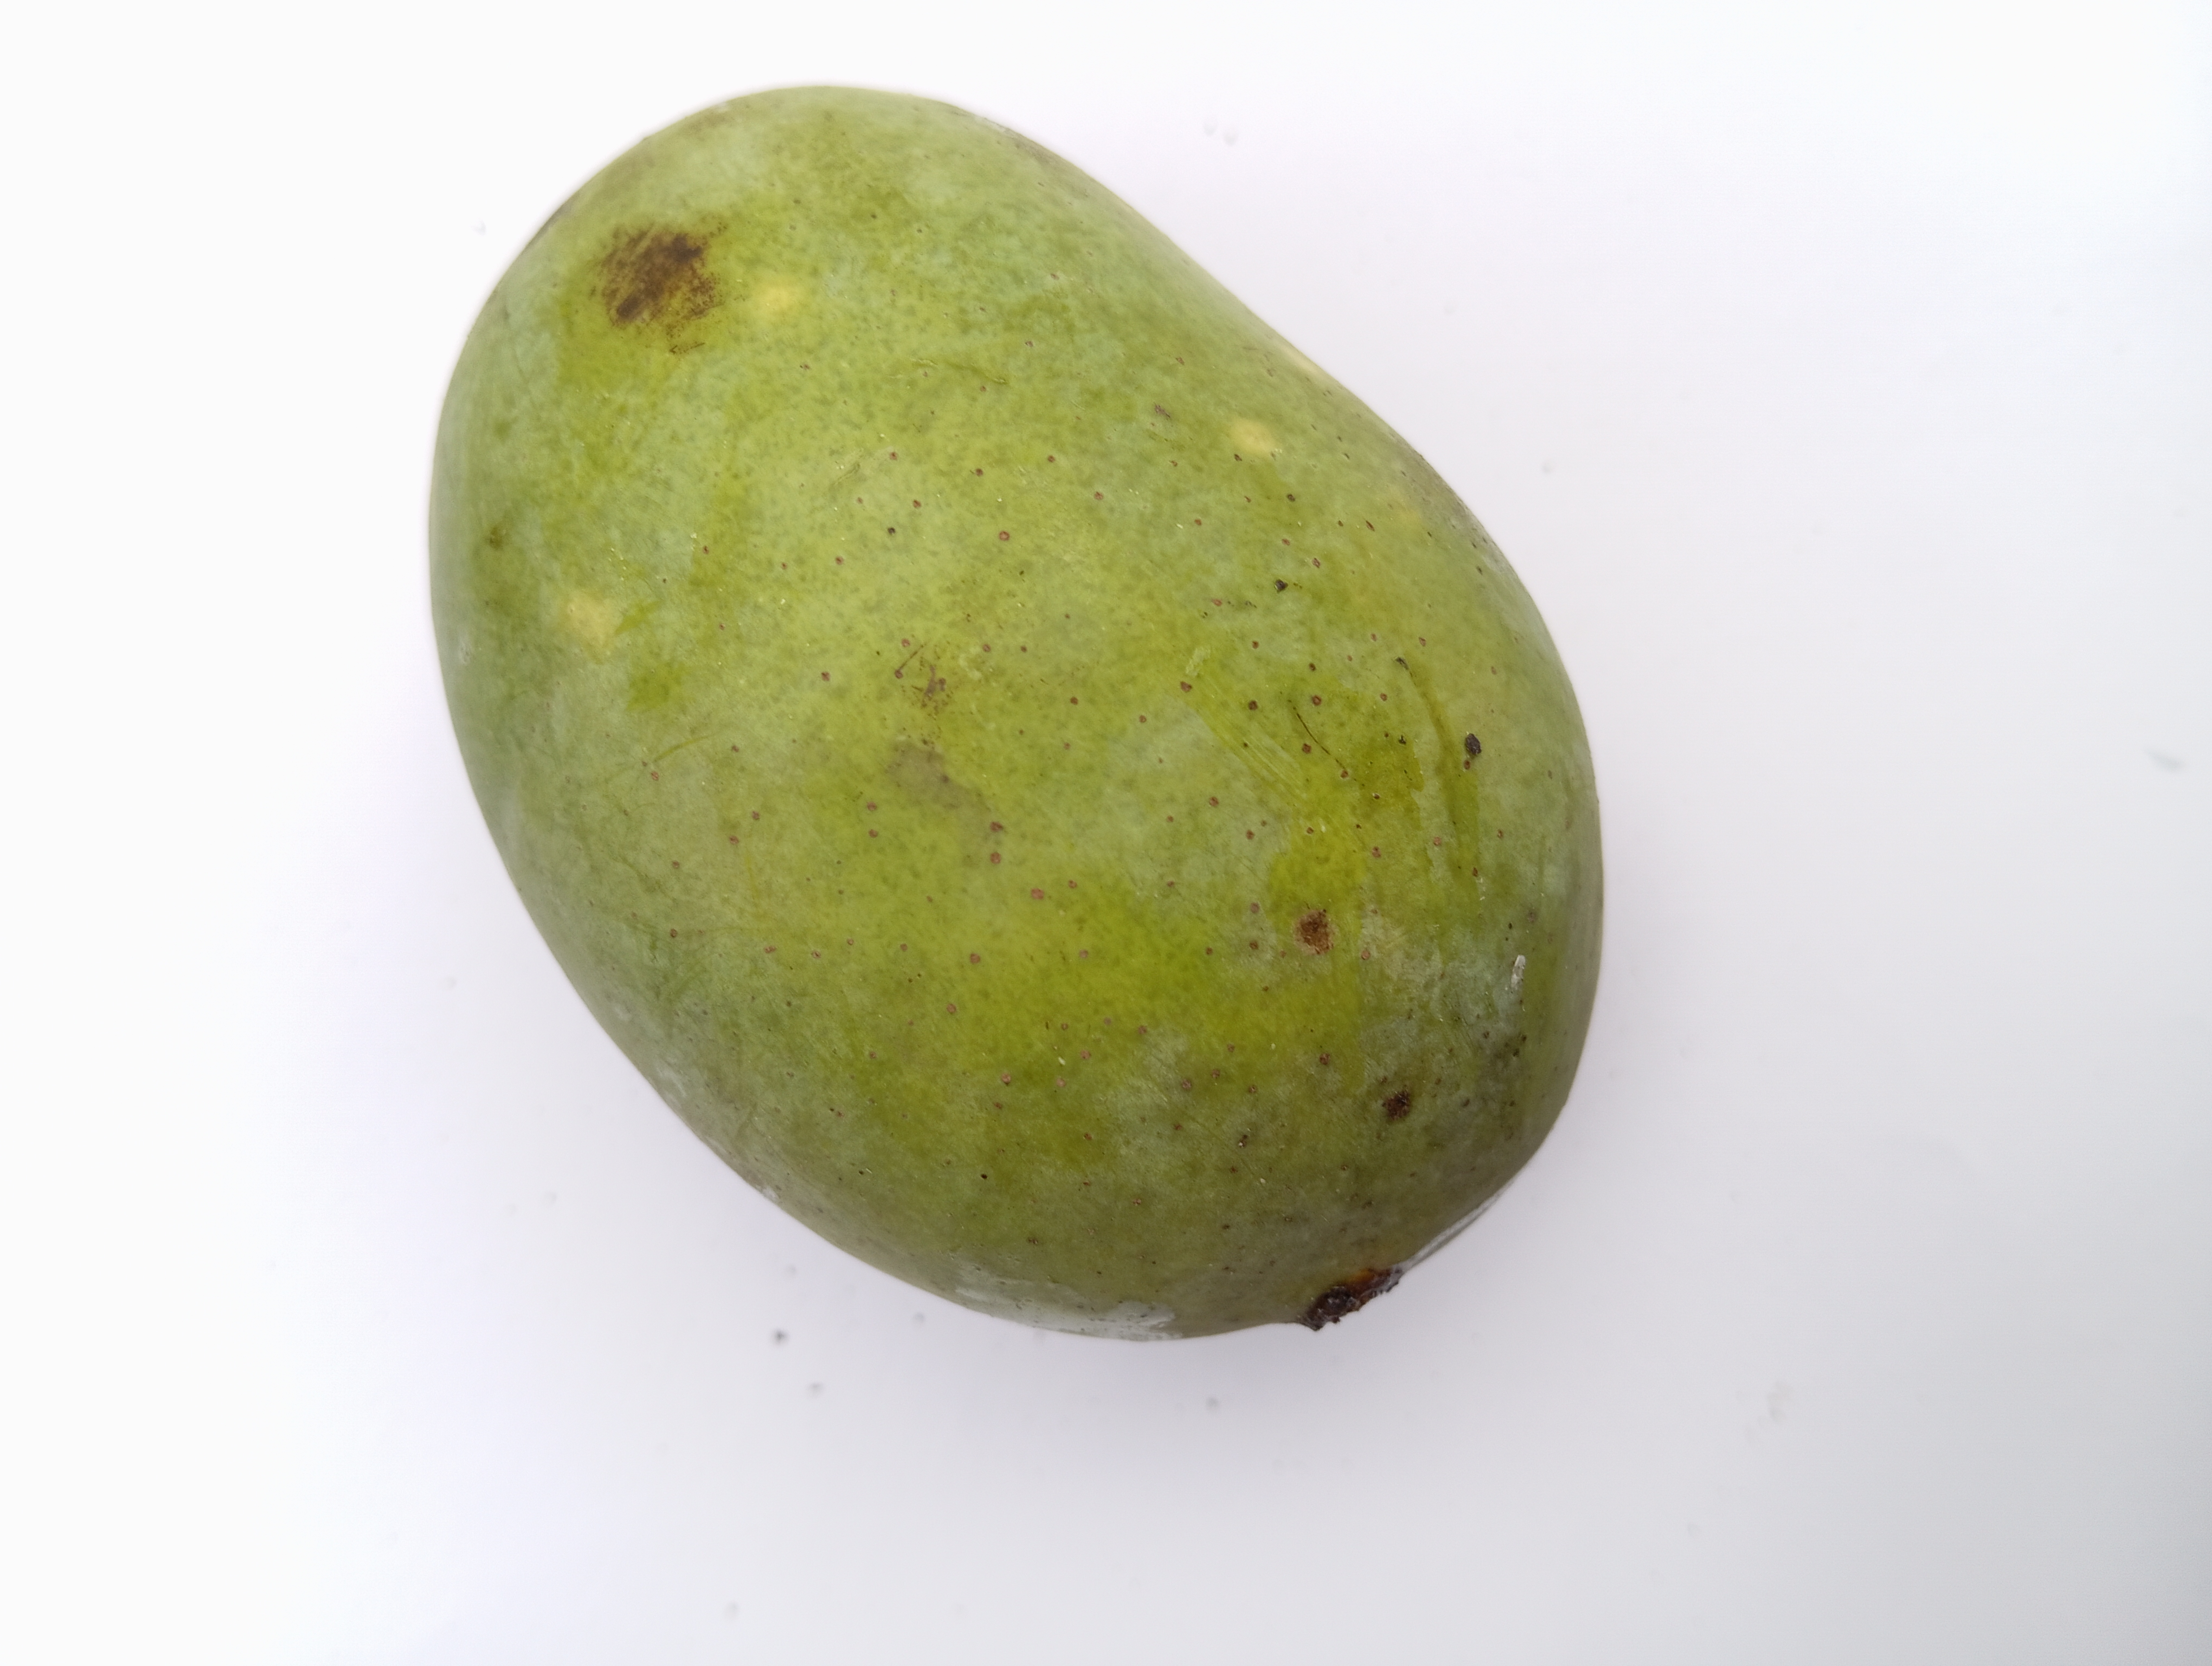
Mango variety: Langra